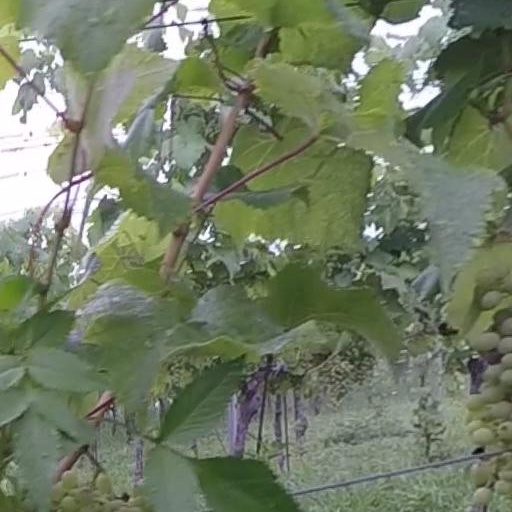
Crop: grape